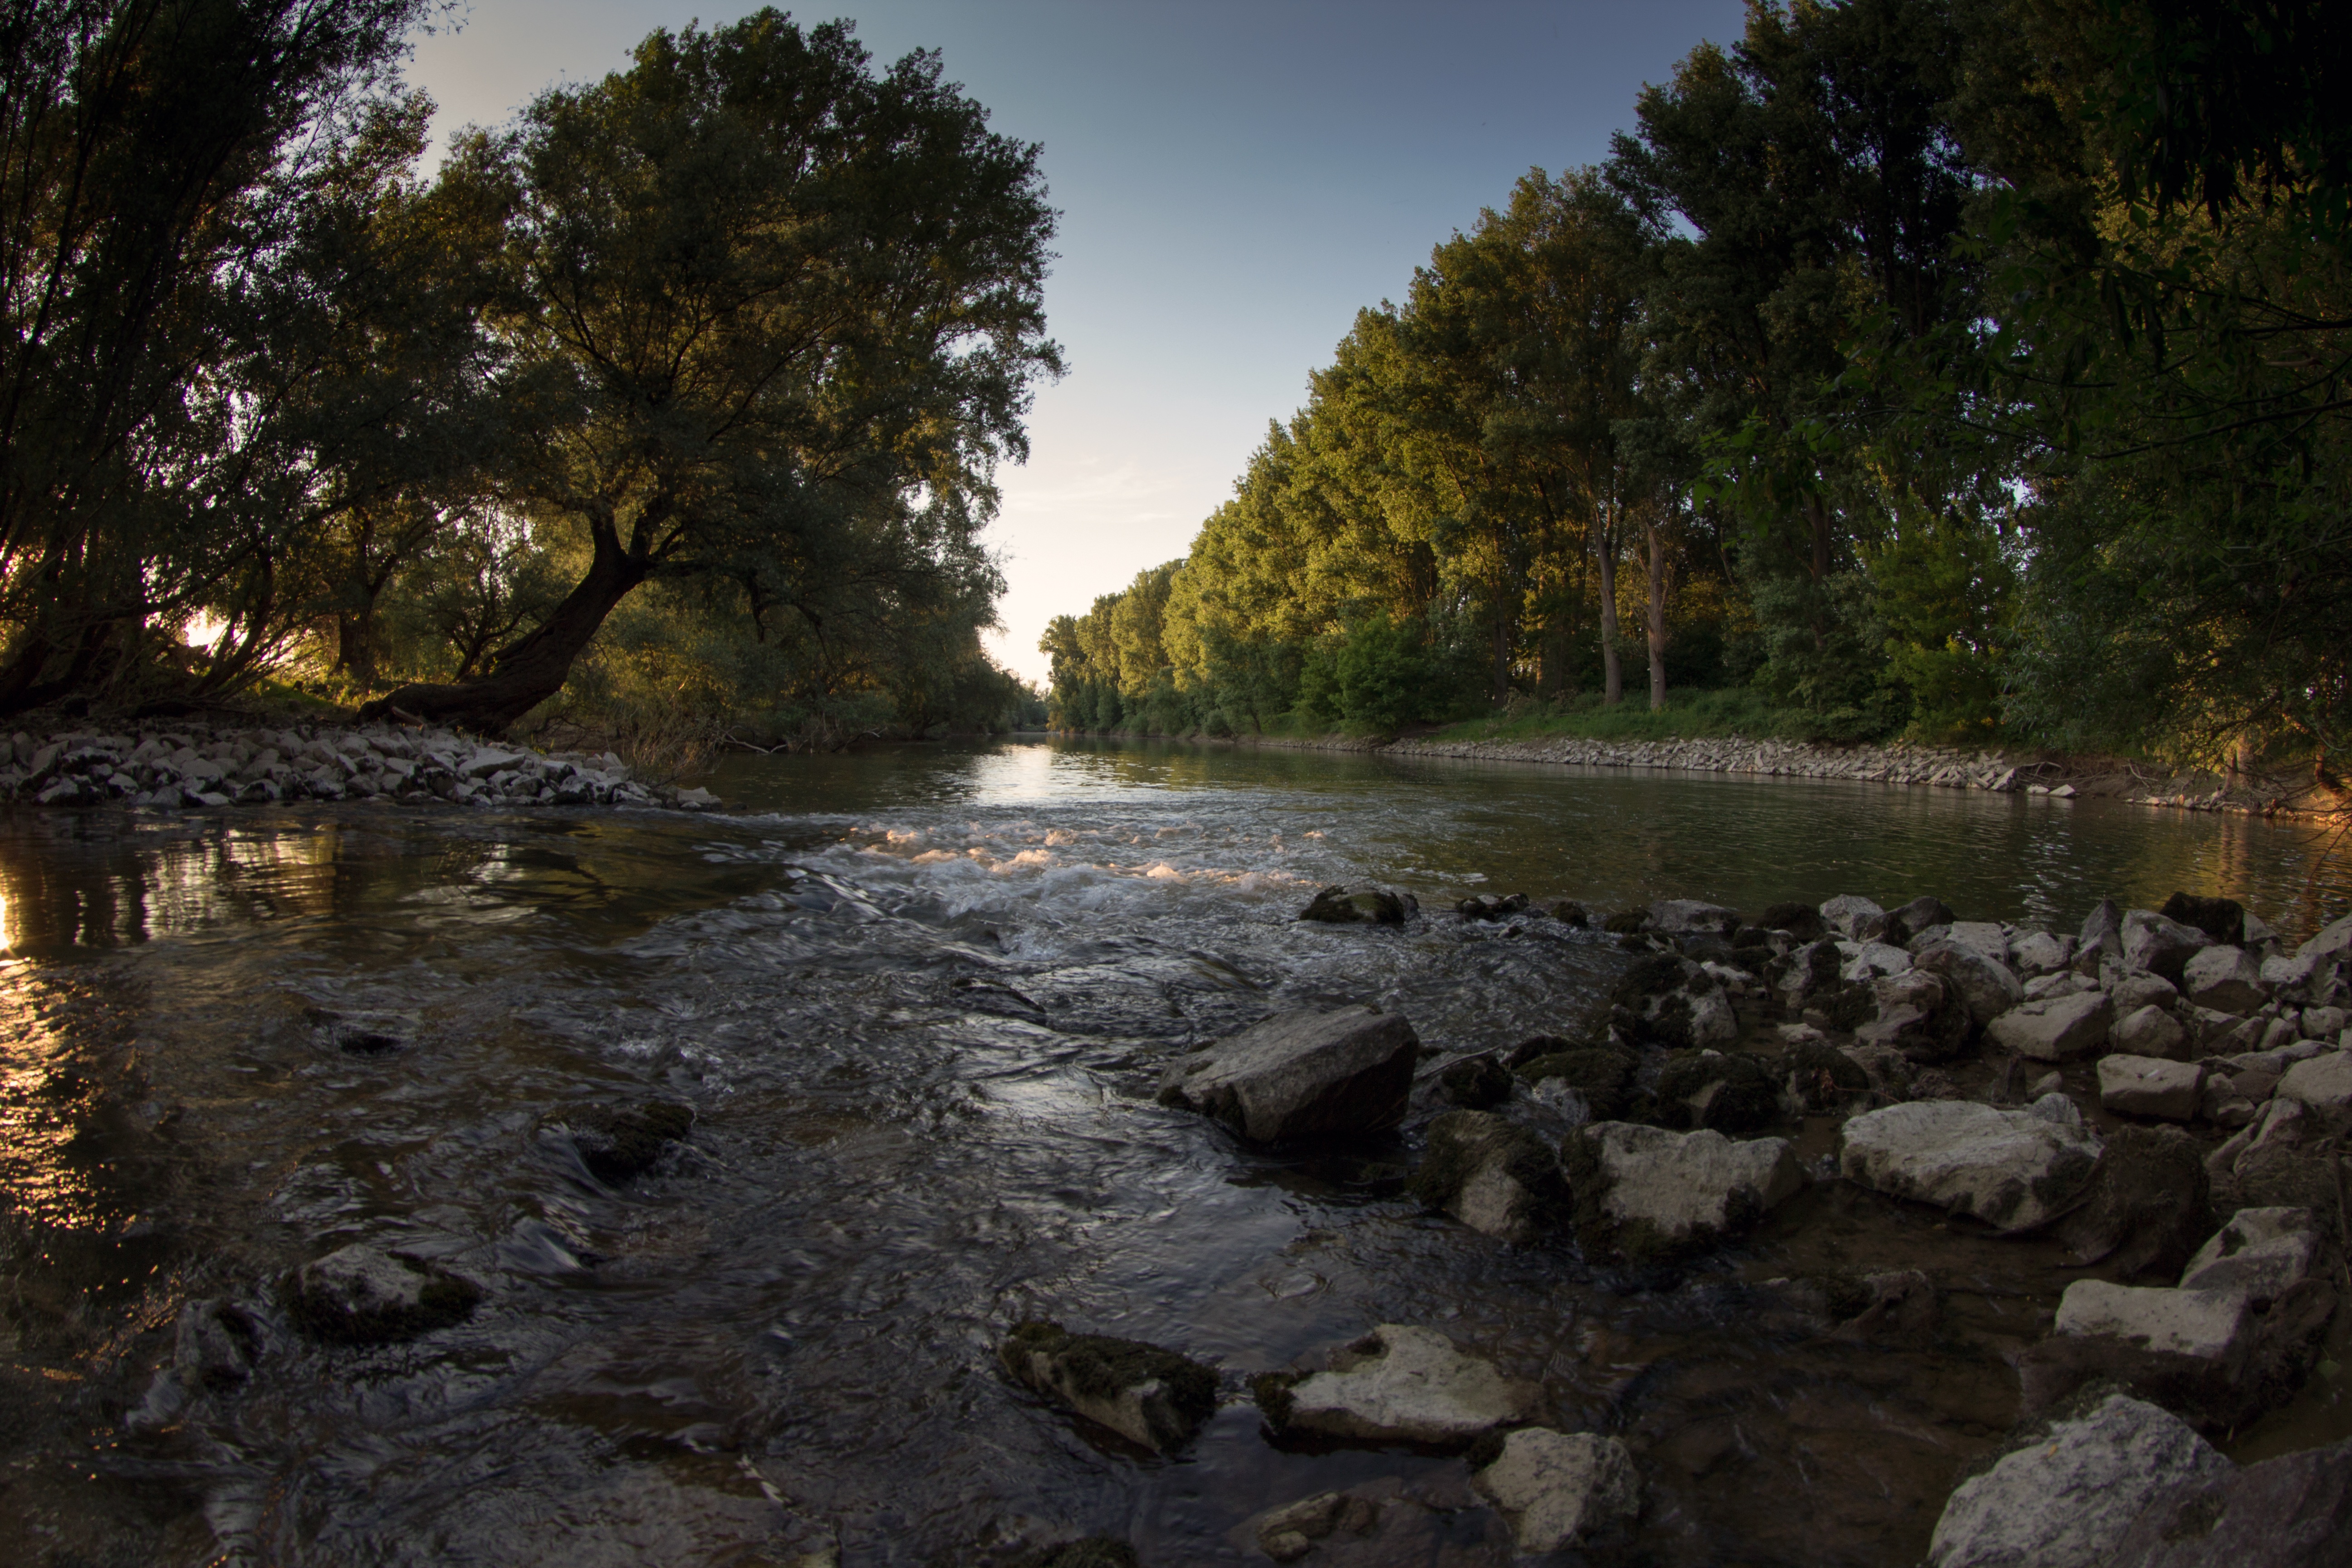
landscape, tree, water, nature, rock, wilderness, lake, river, stream, reflection, autumn, rapid, waterway, body of water, rapids, rhine, natural landscape, landform, aue, geographical feature